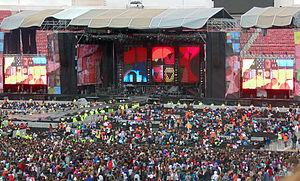
Le Where We Are Tour est la troisième tournée mondiale du boys band anglo-irlandais One Direction composé de Liam Payne, Niall Horan, Harry Styles, Louis Tomlinson et Zayn Malik. Annoncée via Twitter le 16 mai 2013 par les membres du groupe, cette tournée s'est déroulée entièrement dans des stades. Elle a débuté le 25 avril 2014 à Bogota, en Colombie et est composée de 69 dates à travers l'Amérique latine, l'Irlande, l'Europe et le Royaume-Uni. Les 5 Seconds of Summer ont fait la première partie au Canada, aux États-Unis et en Europe. D'autres dates de première partie ont été assurées par le groupe McBusted.